Isaac Solly

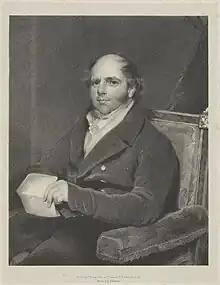
Isaac Solly

Isaac Solly (1769 – 22 February 1853) was a London merchant in the Baltic trade. During the Napoleonic Wars his company Isaac Solly and Sons were principal contractors supplying hemp and timber to government dockyards.